Battles at Göta Älv

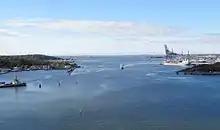
The battlefield as seen from the Älvsborg Bridge. Nya Varvet is to the left and in the distance, Käringberget. Rya Nabbe is to the right, along with Nya Älvsborg fortress, past the container cranes of Skandia Port.

In the morning of May 2, 1717, a Dano-Norwegian naval force anchored in the Gothenburg archipelago with the purpose of conducting a night raid against Swedish harbors and dockyards in the city, but their moment of surprise was lost from the beginning. This happened because of disagreements between the Dano-Norwegian commanders which ultimately resulted in one of the necessary barges; the "Arca Noæ "not arriving on time. The Danes under the command of Tordenskjold, still managed to maneuver past Nya Älvsborg fortress with barges, galleys and slopes containing around 100 cannons and 1800 soldiers, during the night between 2 and 3 May.